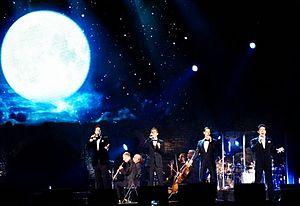
Il Divo est un quatuor de crossover classique, formé en 2003.